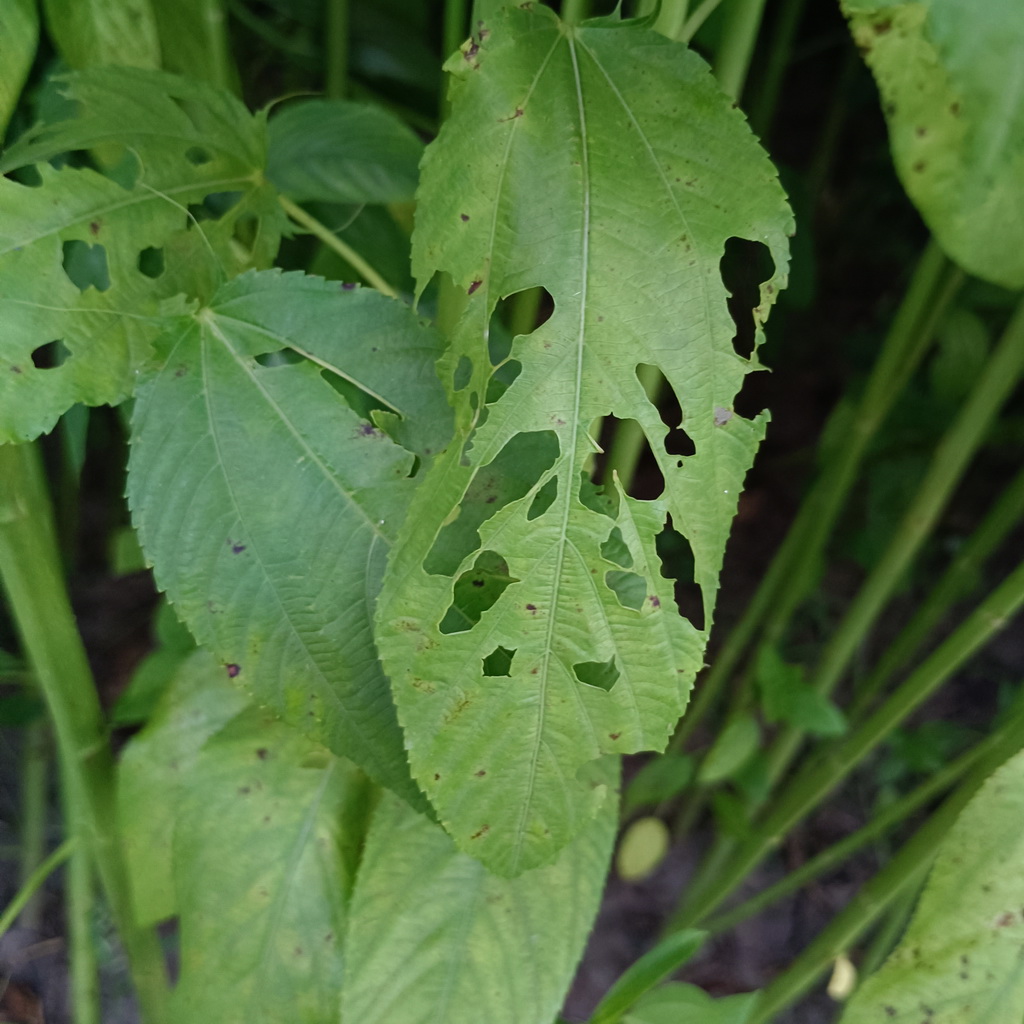
Label: Holed